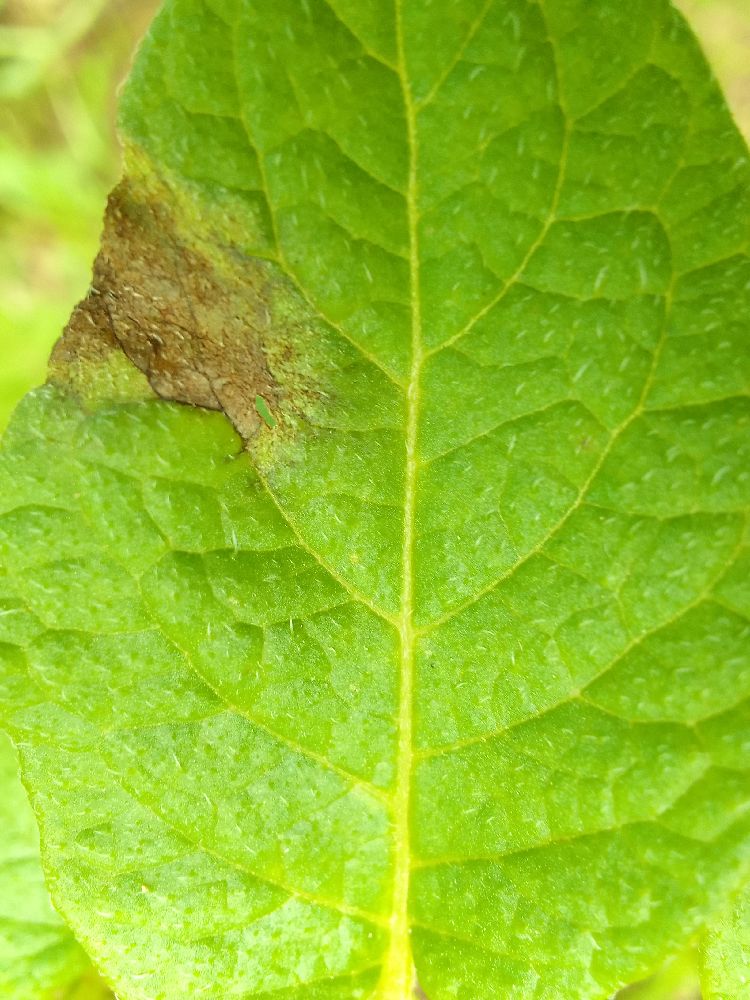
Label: Late blight